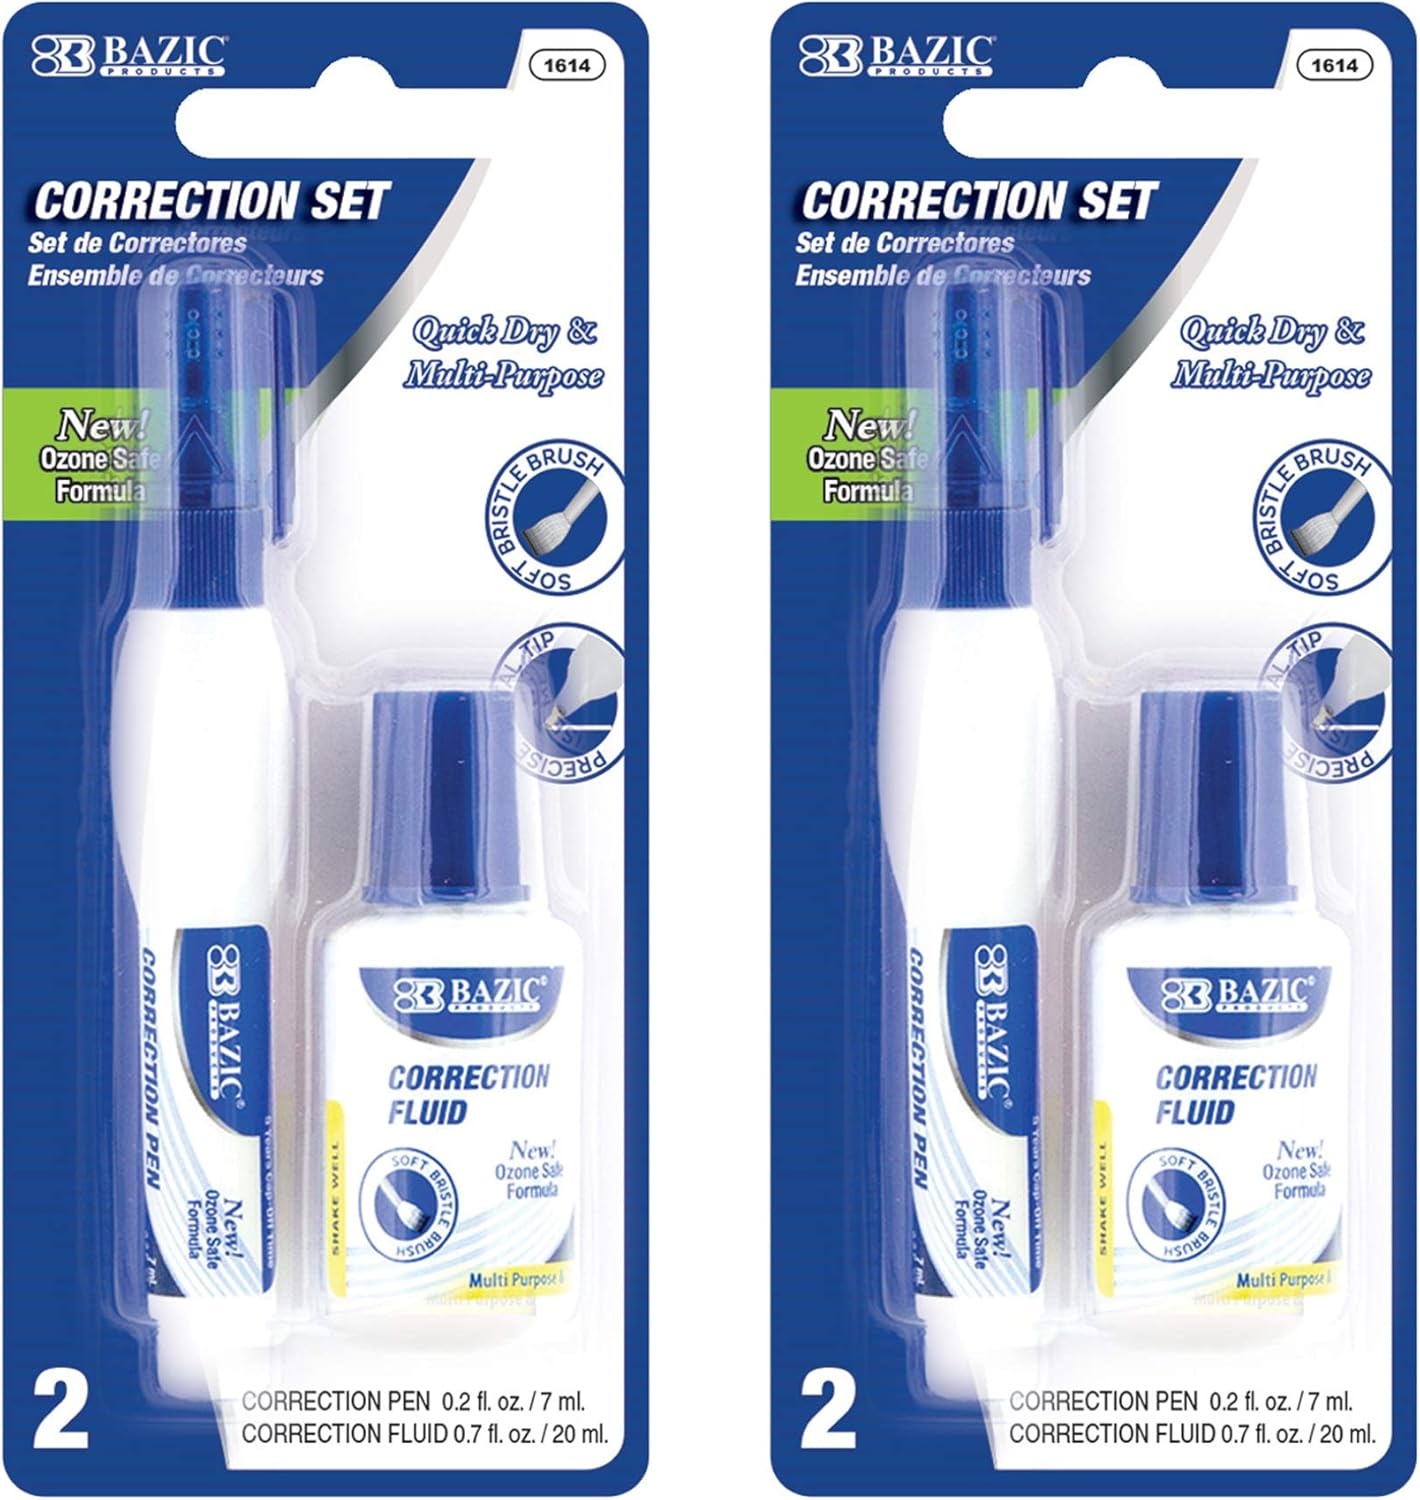
BAZIC Correction Fluid, Soft Bristle Brush & Precise Metal Tip Applicator, Fine Point Corrections Pen White Out Wipe Out Liquid (2/Pack), 2-Packs
Overview Brand : BAZIC Products Color : Correction Set (2-count) Material : Metal Unit Count : 2.0 Count Item dimensions L x W x H : 1.12 x 7.22 x 2.99 inches About this item ⭐ PRECISE & WIDE CORRECTIONS. New needle-point tip that lets you precisely cover small areas, fine lines, and details. Foam brush applicator makes it easier to apply. ⭐ FAST-DRYING. Faster drying formula with bright white fluid that blends well with white paper and covers handwritten and printed ink-even permanent marker. ⭐ VERSATILE. Great for correcting most pen, markers, and ink from fax, computer, and photocopy printouts, photocopies, typewritten documents, and handwritten notes. ⭐ NO MORE MISTAKES! We've got you covered with our assortment of correction fluids, tape and pen. No need to worry about re-doing your work due to a minor mistake. ⭐ EASY TO USE. Fluid dries quickly to a smooth finish, so you can rewrite the mistake. Shake well before using and then stroke across paper without dabbing. Allow to dry before writing.
Brand: BAZICProducts
Category: Office Supplies > General Office Supplies > Correction Fluids, Pens & Tapes > Correction Fluids